Rosie Batty

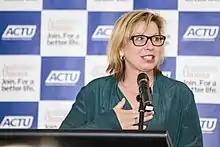
Batty speaking at the Women's Lunch on Day One of the 2015 ACTU Congress

Rosemary Anne "Rosie" Batty (born 1962) is an Australian domestic violence campaigner. She became a campaigner in 2014, after her 11-year-old son Luke Batty was murdered by his father, Greg Anderson.